Butterfly gardening

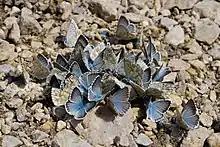
Group of "Lysandra coridon" puddling

"Puddling" refers to the behavior of male butterflies congregating on wet soil, dung, and carrion to feed on nutrients, specifically sodium. Nectar is low in sodium, and sodium is a limiting nutrient for Lepidoptera. Male butterflies are able to transfer sodium to females during copulation. The sodium is passed onto offspring and increases reproductive success. To create a simple puddling habitat, fill a shallow dish (like a draining tray for a pot) with wet sand. To increase the nutrients, mix compost with the sand. Add footholds for butterflies by adding different sized rocks.